William Euing

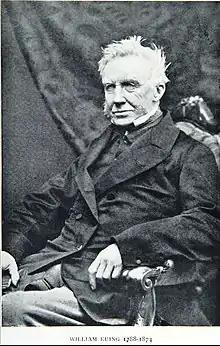
William Euing c.1860

William Euing (occasionally William Ewing) FRSE FSA (20 May 1788- 16 May 1874) was a Scottish philanthropist who left over 12,000 books to the University of Glasgow creating what is known as the Euing Collection. As an insurance broker he was founder of the Glasgow firm of William Euing & Co. He was President of the Glasgow Archaeological Society.